Ivan Mauger

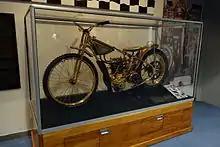
Triple Crown Special on display at Canterbury Museum

In 1970, two men in the USA named George Wenn and Ray Bokelman said that if Ivan Mauger won his third World Final in a row at Wrocław (Poland), they would have the winning bike gold plated. Mauger duly won the World Final that year, and true to their promise, the bike was taken to America and Gold plated, and so was born the "Triple Crown Special". The machine is on display at Canterbury Museum in Christchurch, New Zealand.